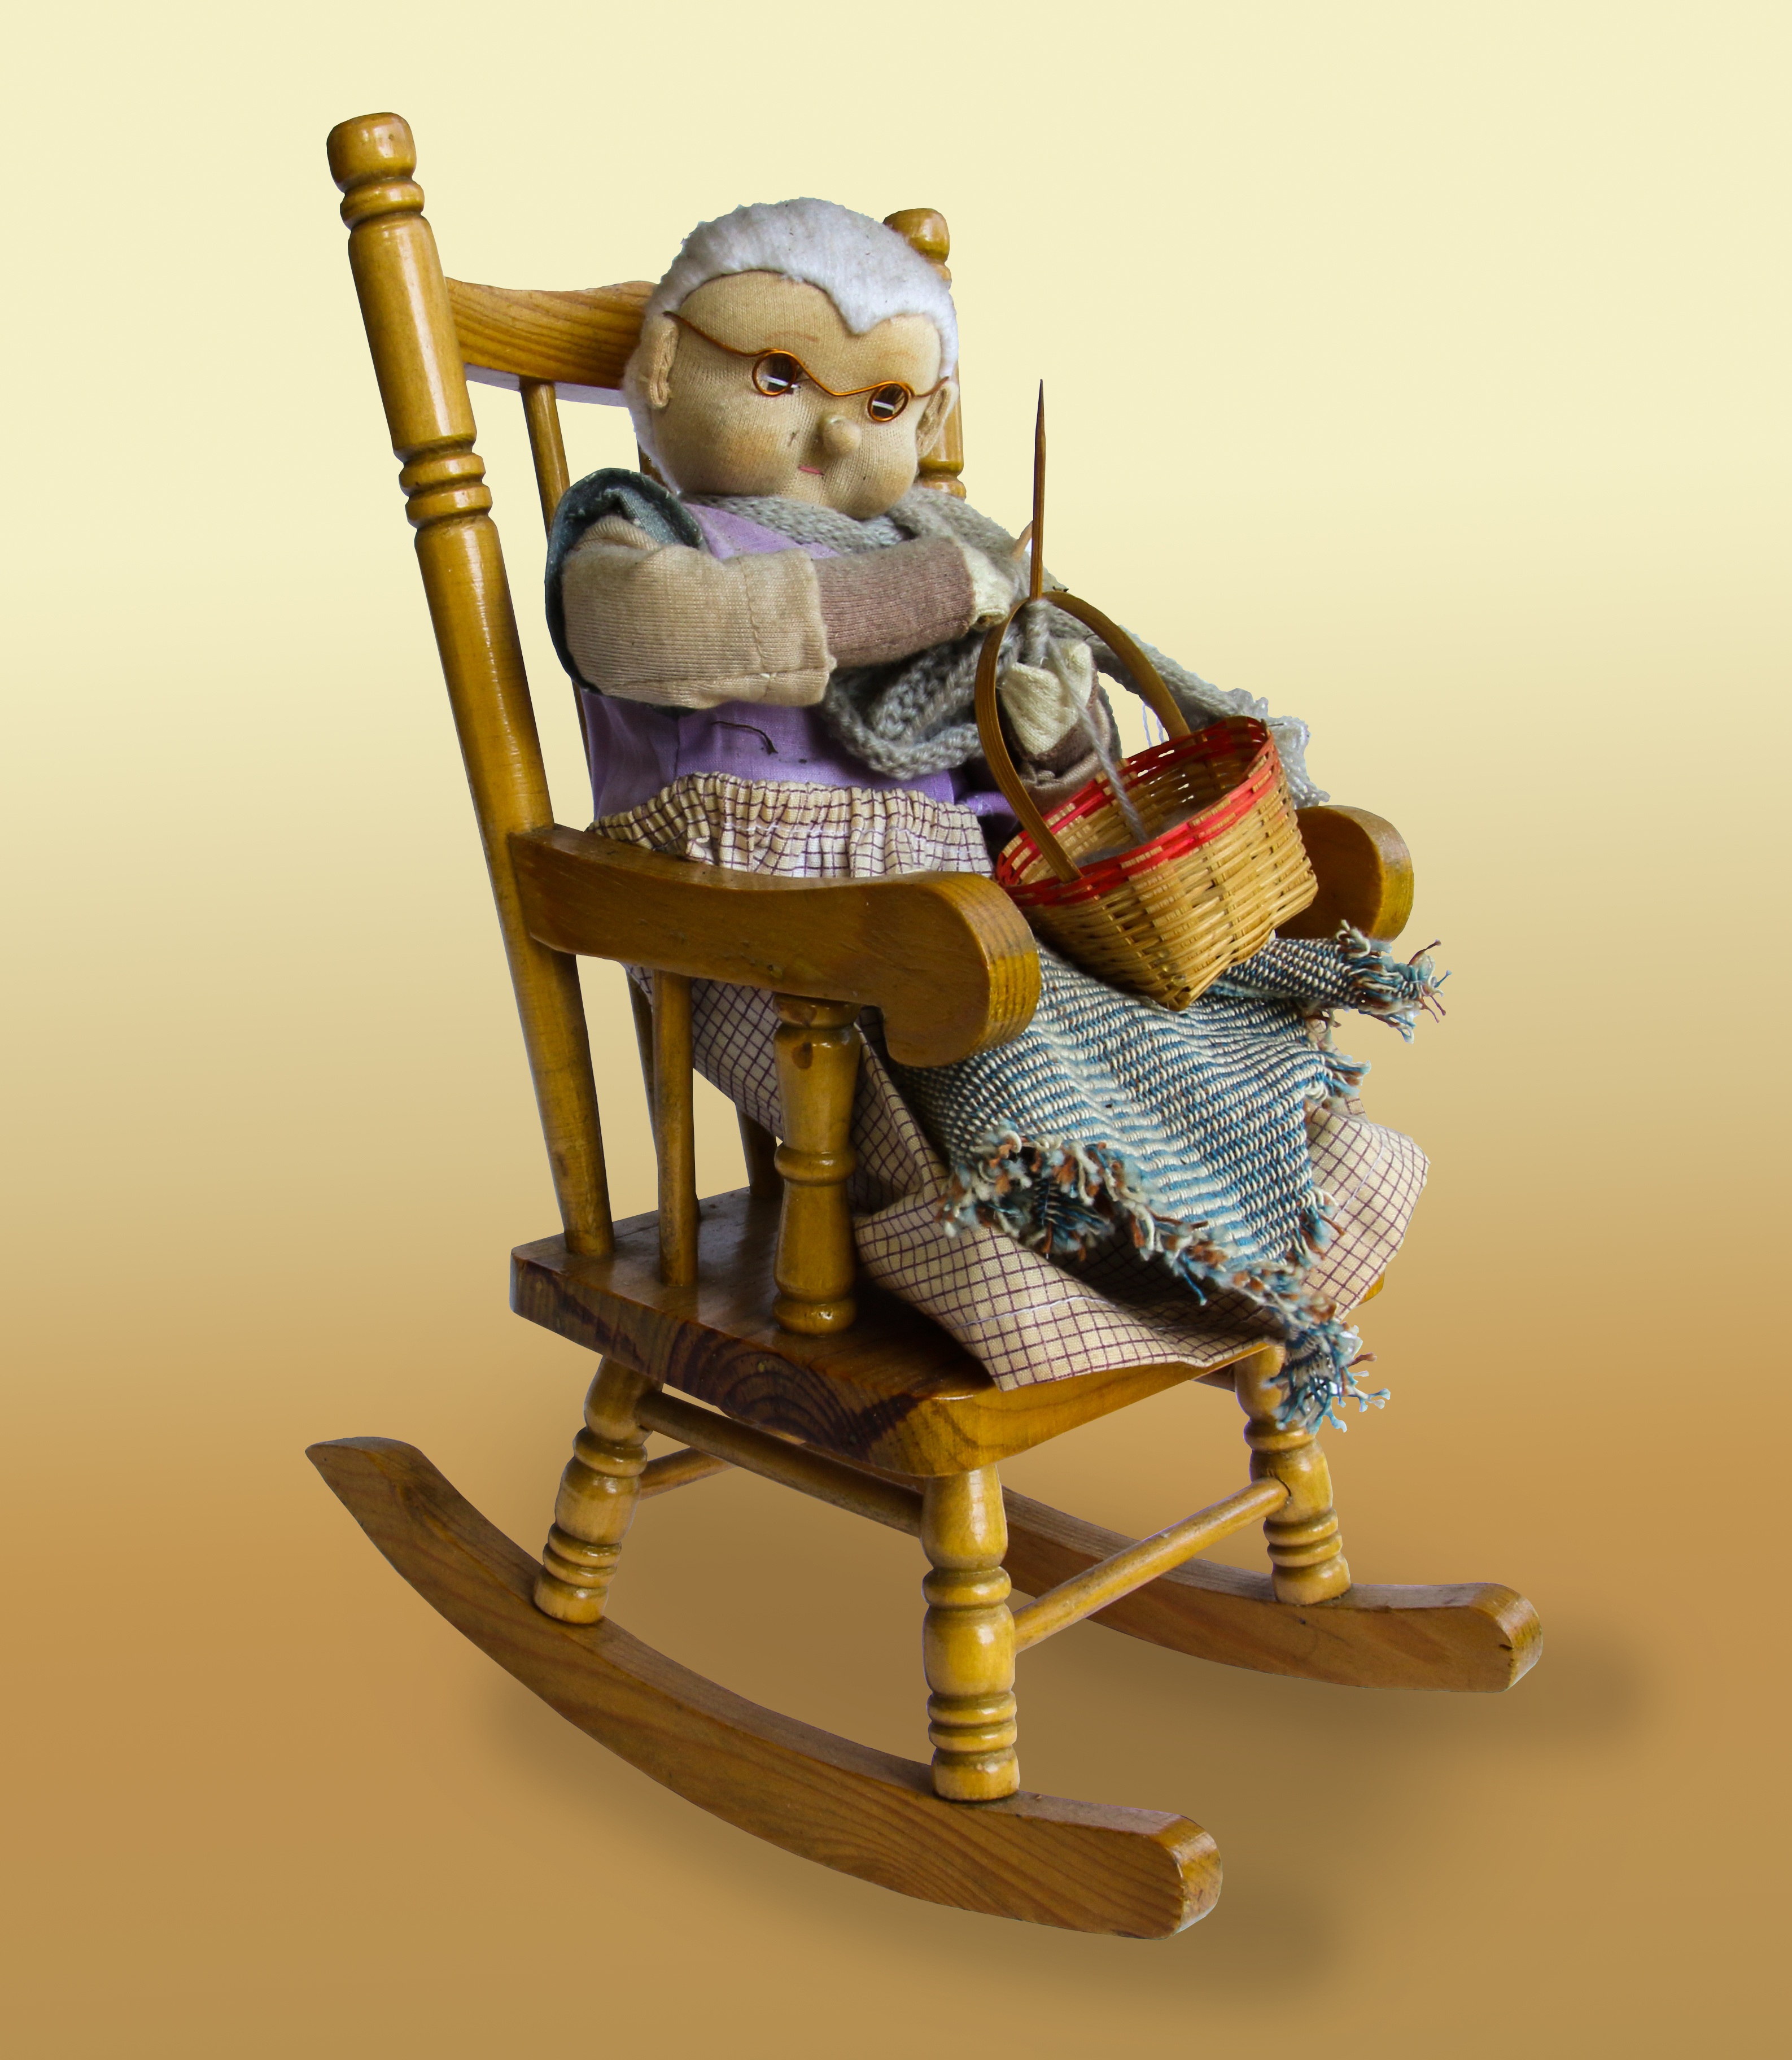
chair, sitting, furniture, knit, toy, wool, grandma, grandmother, miniature, product, crochet, sculpture, doll, art, illustration, figurine, rocking chair, human positions